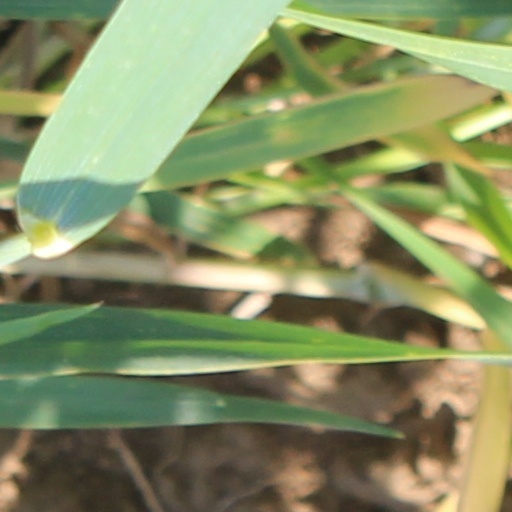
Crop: wheat